Canterbury Mounted Rifles Regiment

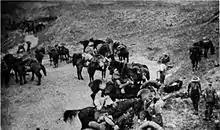
Regimental Headquarters after the First Battle of Gaza

On 3 April the squadrons were issued Hotchkiss machine-guns, one per troop. After the British withdrawal, the Turks built a defensive line of trenches and redoubts, from the sea south of Gaza to Beersheba, following the route of the road. The British plan for the second attack involved the ANZAC Mounted Division providing flank protection, intercepting any reinforcements, and pursuing the retreating Turkish forces if required.